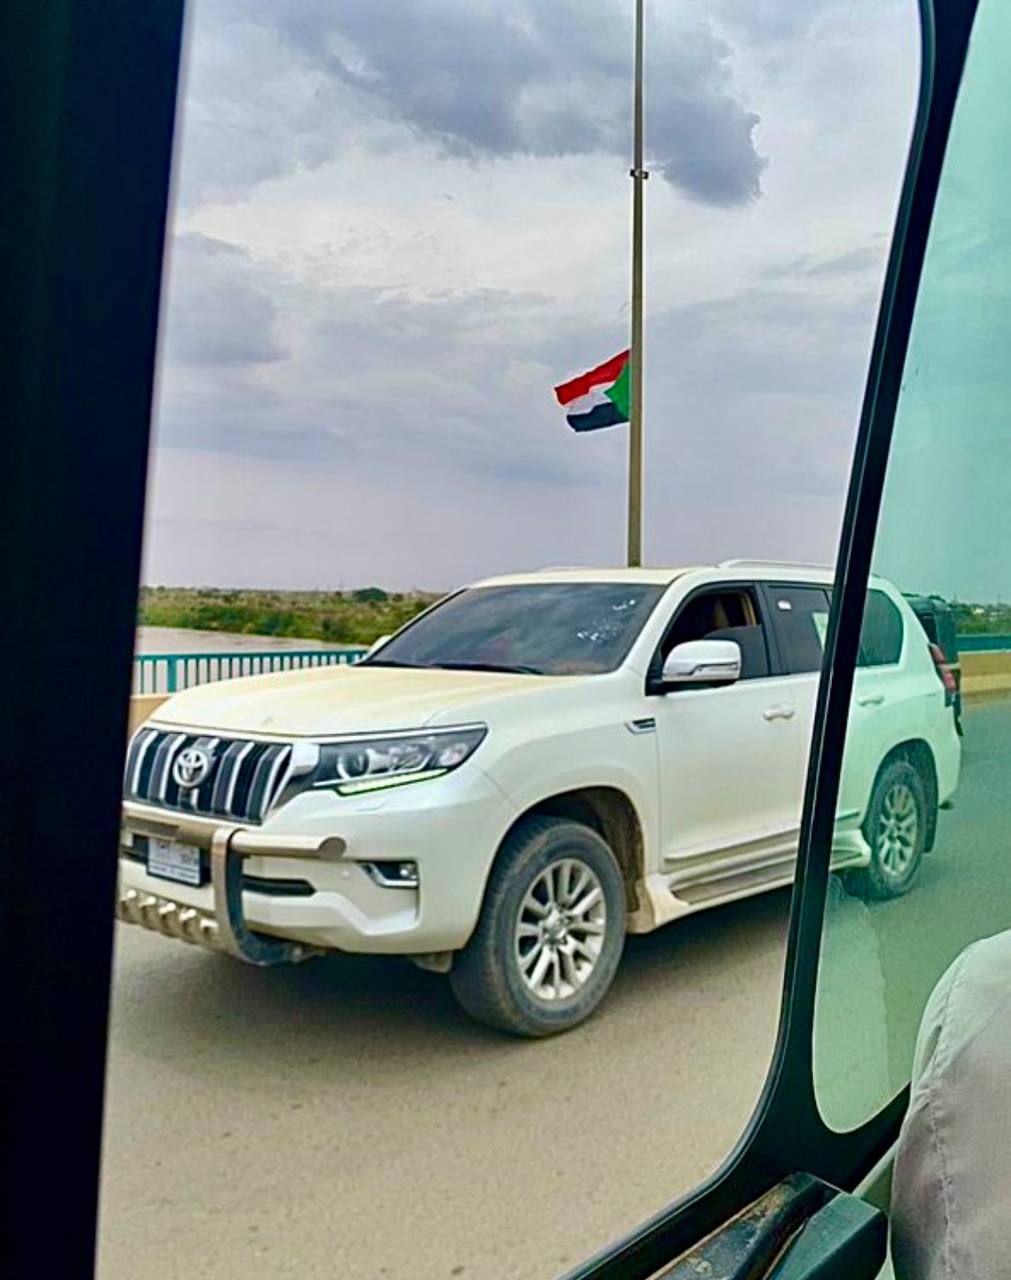
الوصف بالفصحى: إحدى السيارات تسير في الجسر
الوصف بالعامية السودانية: عربية ماشة في الكبري
التصنيف: Urban & City Life